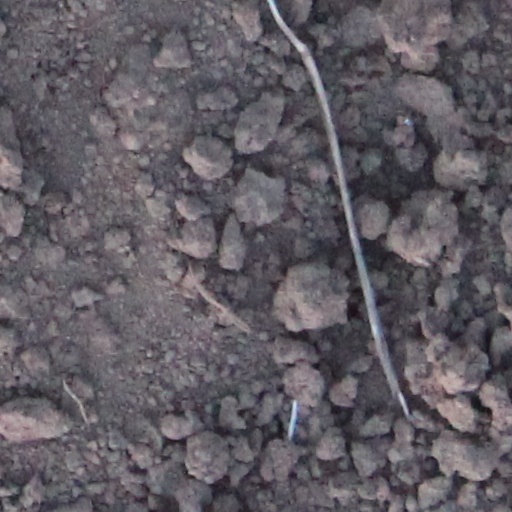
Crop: wheat